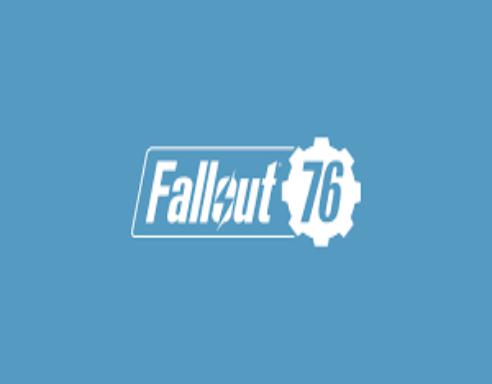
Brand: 76
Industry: Clothes